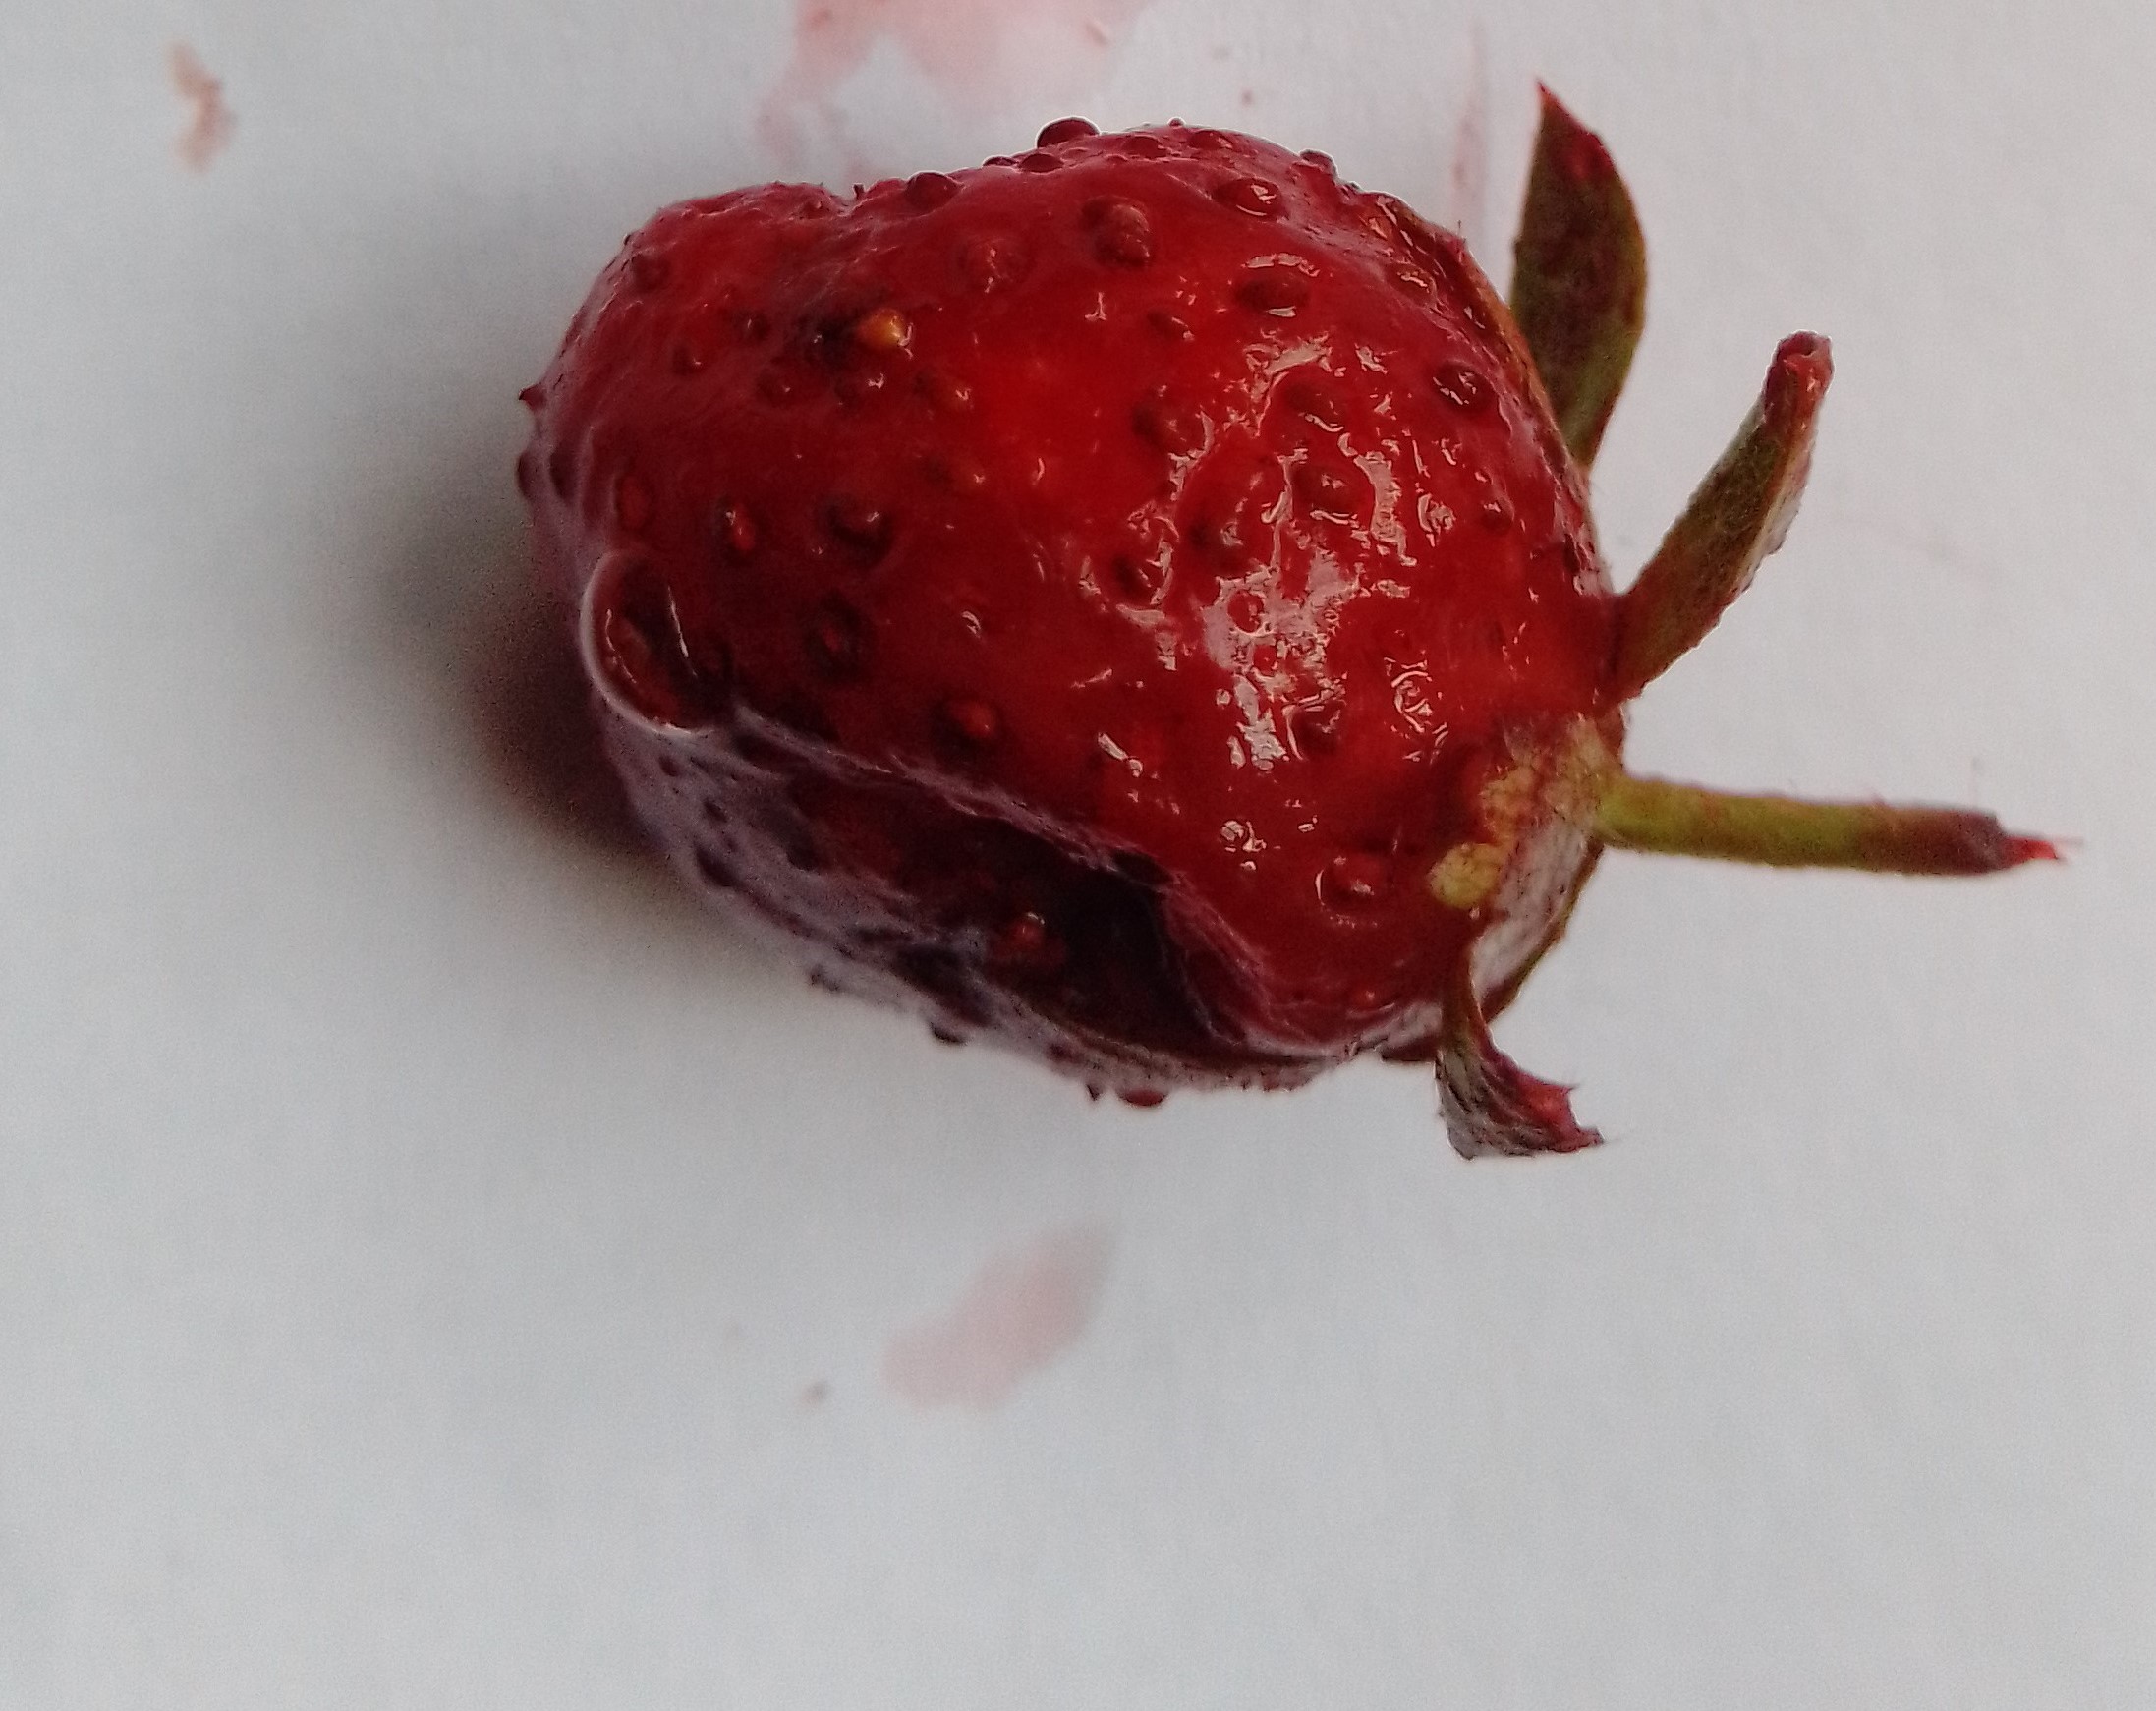
Fruit: strawberry
Condition: rotten